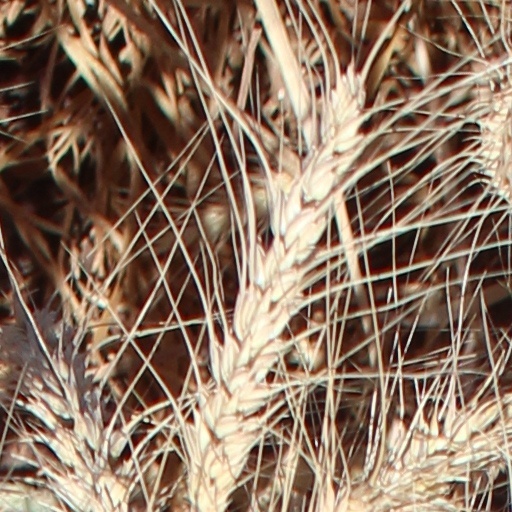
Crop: wheat